United Nations Security Council Resolution 1327

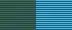
Ribbon for medals awarded for participation in peacekeeping operations

United Nations Security Council resolution 1327, adopted unanimously on 13 November 2000, after recalling Resolution 1318 (2000) adopted at the Millennium Summit and receiving the Report of the Panel on United Nations Peacekeeping (Brahimi Report), the Council adopted a resolution concerning the improvement of its peacekeeping operations.